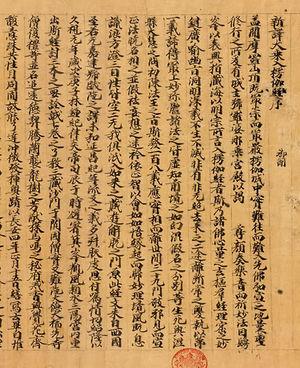
Le Végétarisme bouddhique est une pratique alimentaire, qui, au-delà du simple végétarisme excluant la consommation de chair animale, a une histoire et des bases philosophiques précises, spécifiques au bouddhisme.
Le Laṅkāvatāra Sūtra, tire son nom du fait qu’il serait un recueil des paroles prononcées par le Bouddha lors de son arrivée à Sri Lanka.